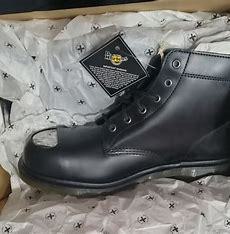
Brand: Dr.
Model: Martens 100